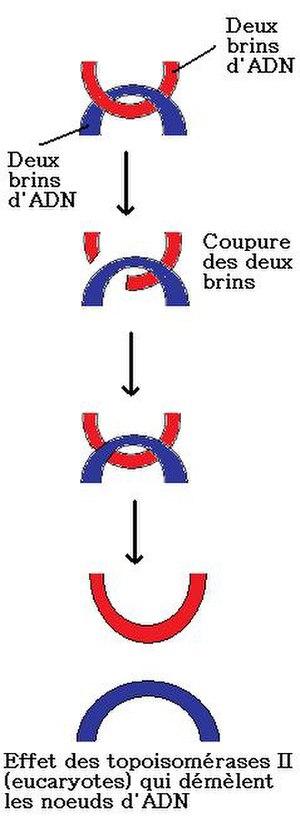
Schéma montrant l'éffet des topoisomérases I (un seul brin rompu de façon aléatoire) (eucaryotes)
Les ADN topoisomérases sont des enzymes qui contrôlent la structure topologique de l’ADN en générant des coupures transitoires dans celui-ci et en catalysant le passage des segments d’ADN à travers ces coupures avant de les refermer. Elles permettent notamment d'introduire des supertours négatifs et d'enlever des supertours dans les molécules d'ADN. Elles jouent un rôle essentiel lors de nombreuses étapes de la vie cellulaire : réplication, transcription, séparation des chromosomes, etc. Lors de la réplication procaryote, elle est associée à hélicase et primase en primosome.